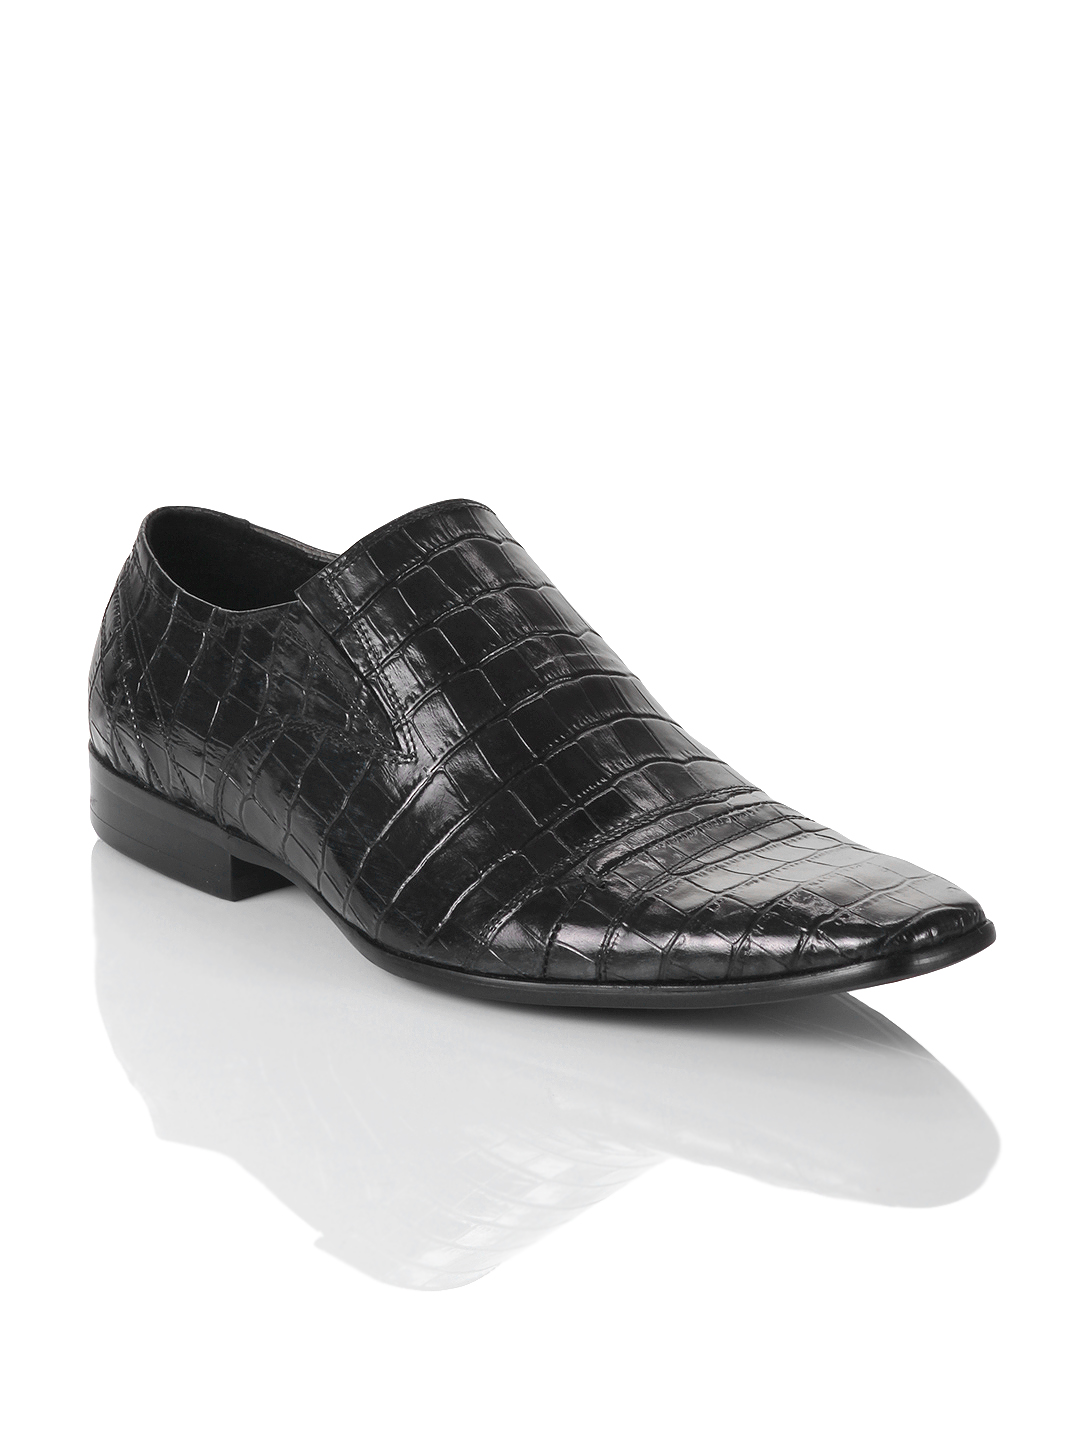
Cobblerz Men Black Formal Shoes
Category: Footwear / Shoes / Formal Shoes
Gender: Men
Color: Black
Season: Winter 2012
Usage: Smart Casual